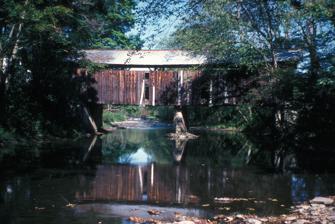
Building: Bittenbender Covered Bridge
Country: United States of America
Year built: 1888
United States historic place Bittenbender Covered Bridge U.S. National Register of Historic Places The bridge in 1982 Show map of Pennsylvania Show map of the United States Location South of Huntington Mills off Legislative Route 40076, Huntington Township, Pennsylvania Coordinates 41°10′51″N 76°13′30″W / 41.18083°N 76.22500°W / 41.18083; -76.22500 Area 0.1 acres (0.040 ha) Built 1888 Architectural style Queenpost truss MPS Covered Bridges of the Delaware River Watershed TR NRHP reference No. 80003563 Added to NRHP December 1, 1980 Bittenbender Covered Bridge was a historic wooden covered bridge in Huntington Township , Luzerne County, Pennsylvania . It was a 68.6-foot-long (20.9 m), Queenpost Truss bridge, constructed in 1888.  It had rough vertical plank siding, crossed Huntington Creek , and was the last covered bridge in Luzerne County. It was listed on the National Register of Historic Places in 1980. The bridge was destroyed in a flood on June 28, 2006. References Wikimedia Commons has media related to Bittenbender Covered Bridge .